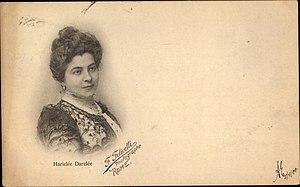
Hariclea Haricli, alias Hariclea Darclée de son nom de scène, née le 10 juin 1860 à Brăila et morte le 10 janvier 1939 à Bucarest, est une soprano roumaine.
La Wally est un opéra en quatre actes d'Alfredo Catalani, sur un livret de Luigi Illica, créé à La Scala de Milan le 20 janvier 1892 sous la direction d'Edoardo Mascheroni.